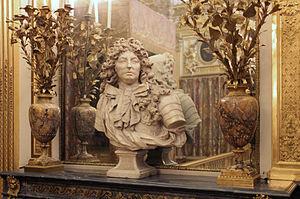
Versailles, chambre du roi, dessus de cheminée